Sogou

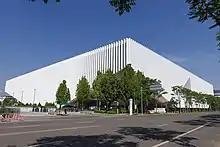
Sogou is headquartered in Tencent Beijing office.

Sogou, Inc. is a Chinese technology company and subsidiary of Tencent.